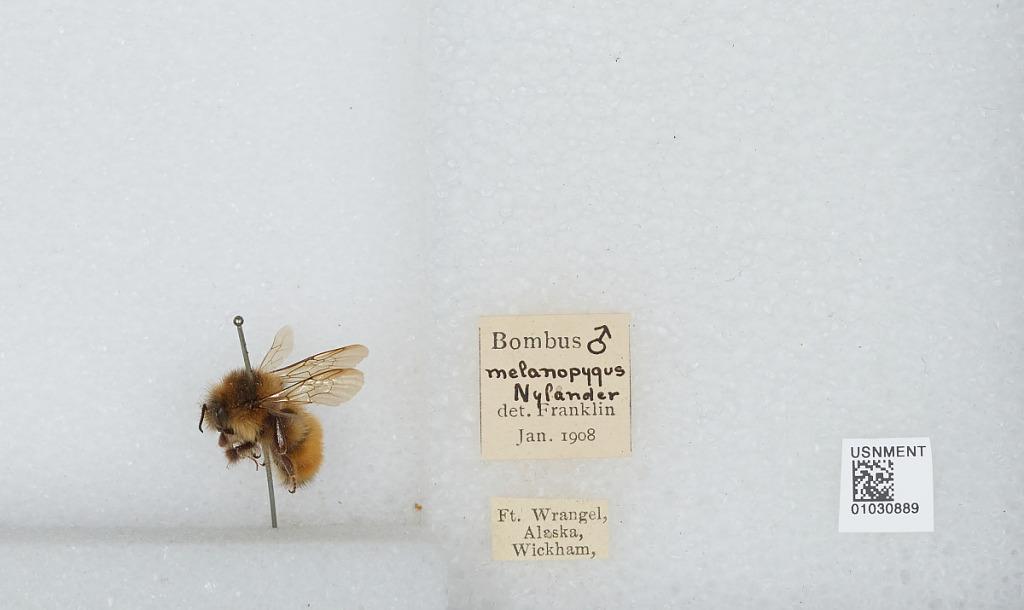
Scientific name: Bombus (Pyrobombus) melanopygus Nylander
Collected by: Wickham
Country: United States
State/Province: Alaska
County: Wrangell
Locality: Fort Wrangel
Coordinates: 56.4708, -132.377
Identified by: Franklin